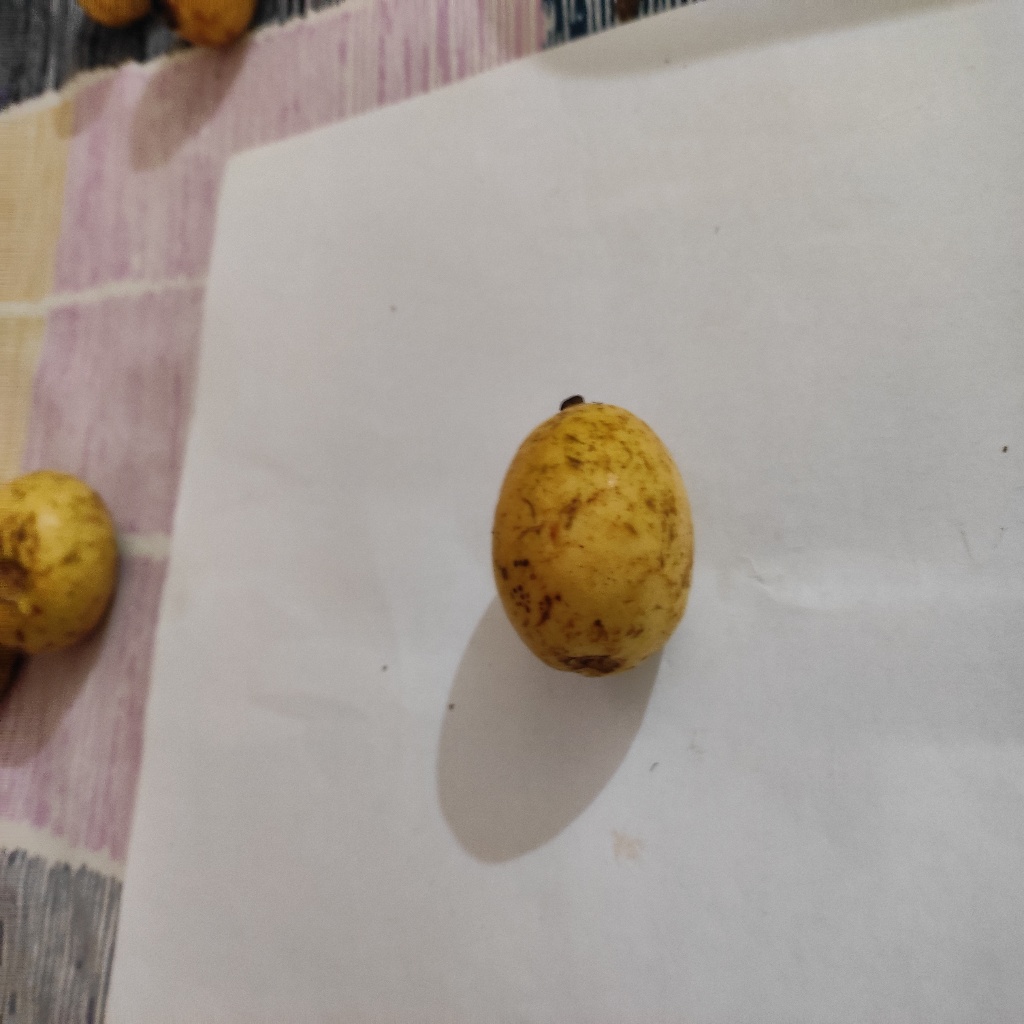
Crop: guava
Quality class: Class_B